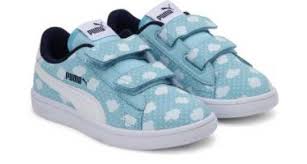
Waste category: shoes